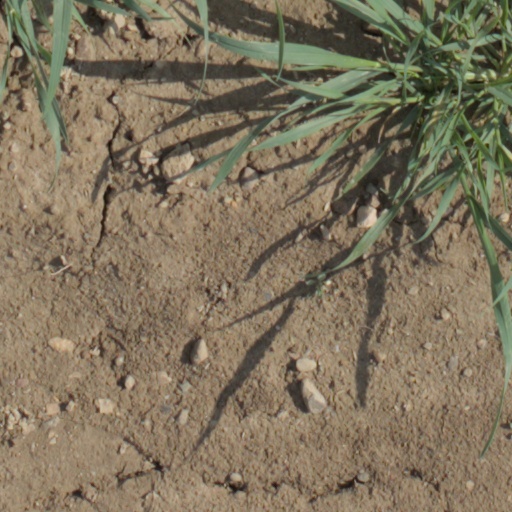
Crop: wheat